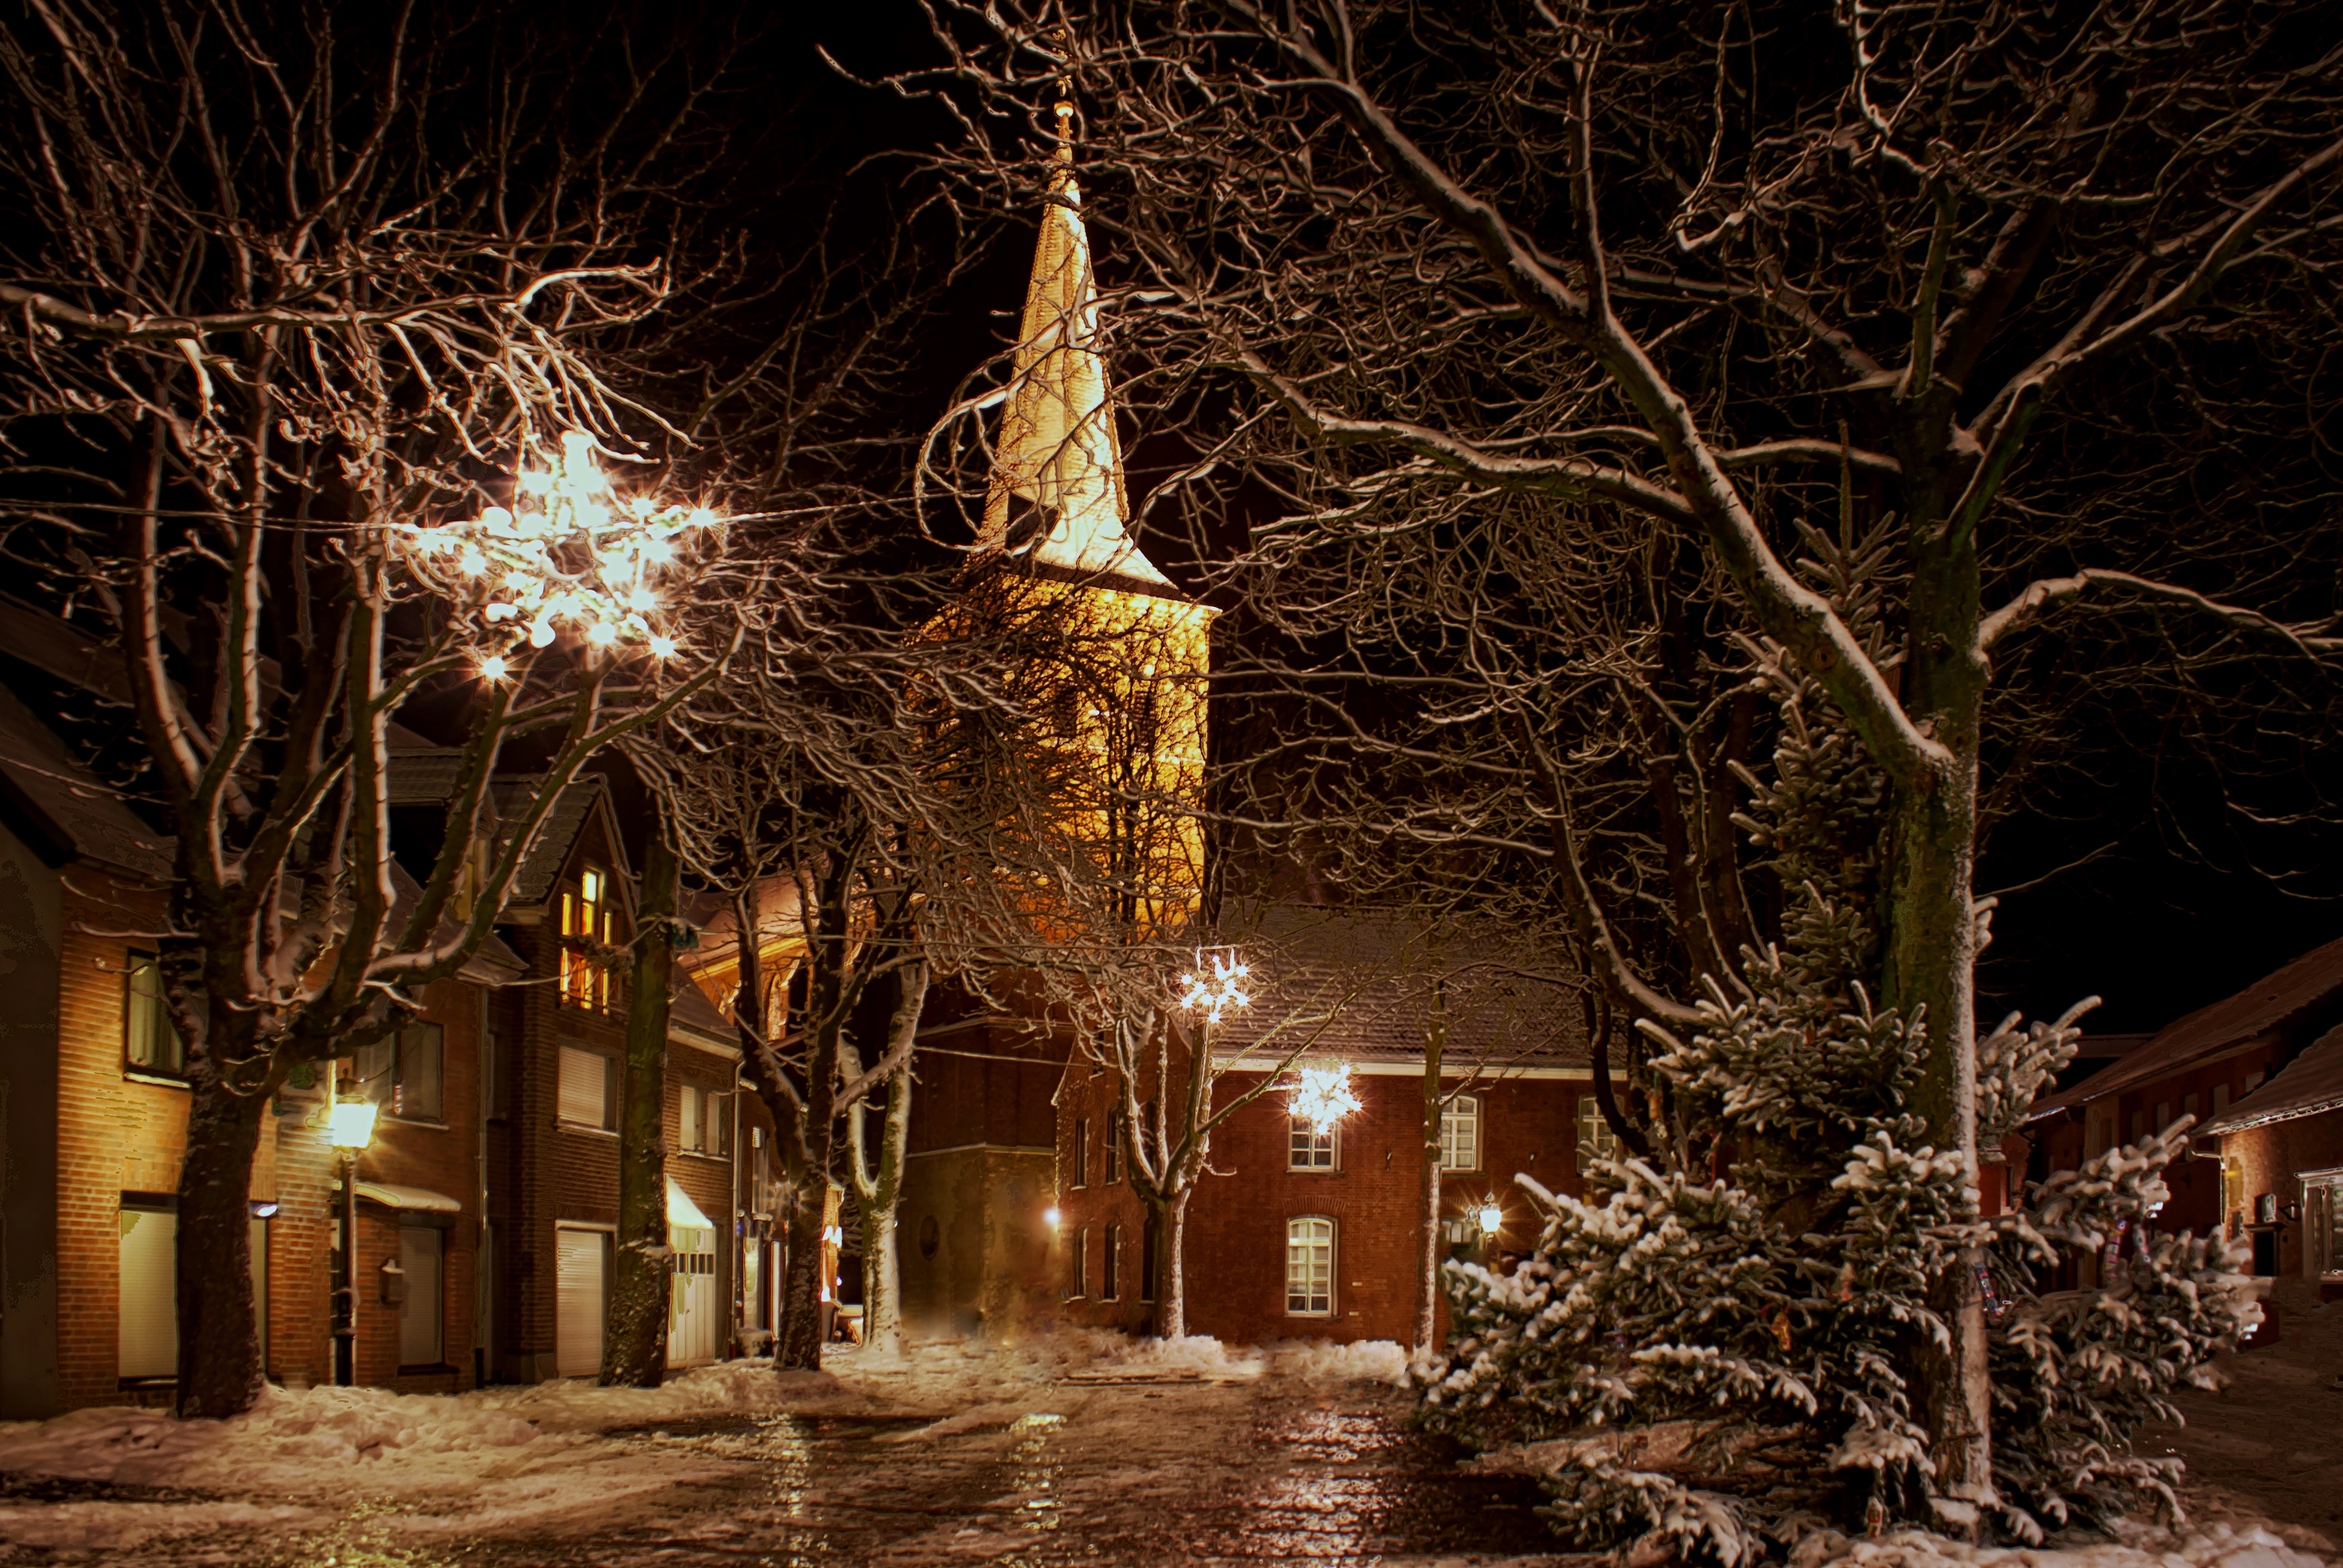
tree, branch, winter, light, night, star, atmosphere, evening, religion, darkness, church, christian, christmas, lighting, heat, advent, christmas decoration, christmas time, angel, holidays, faith, jesus, crib, christianity, holy, image, december, birth, christmas eve, church window, christmas lights, landscape lighting